Overspending

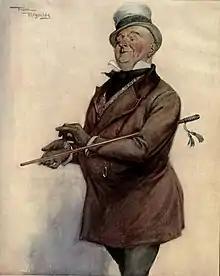
"Annual income twenty pounds; annual expenditure twenty pounds nought and six, — result misery." — Wilkins Micawber

Overspending is spending more money than one can afford. It is a common problem when easy credit is available. The term overspending is also used for investment projects when payments exceed actual calculated cost.